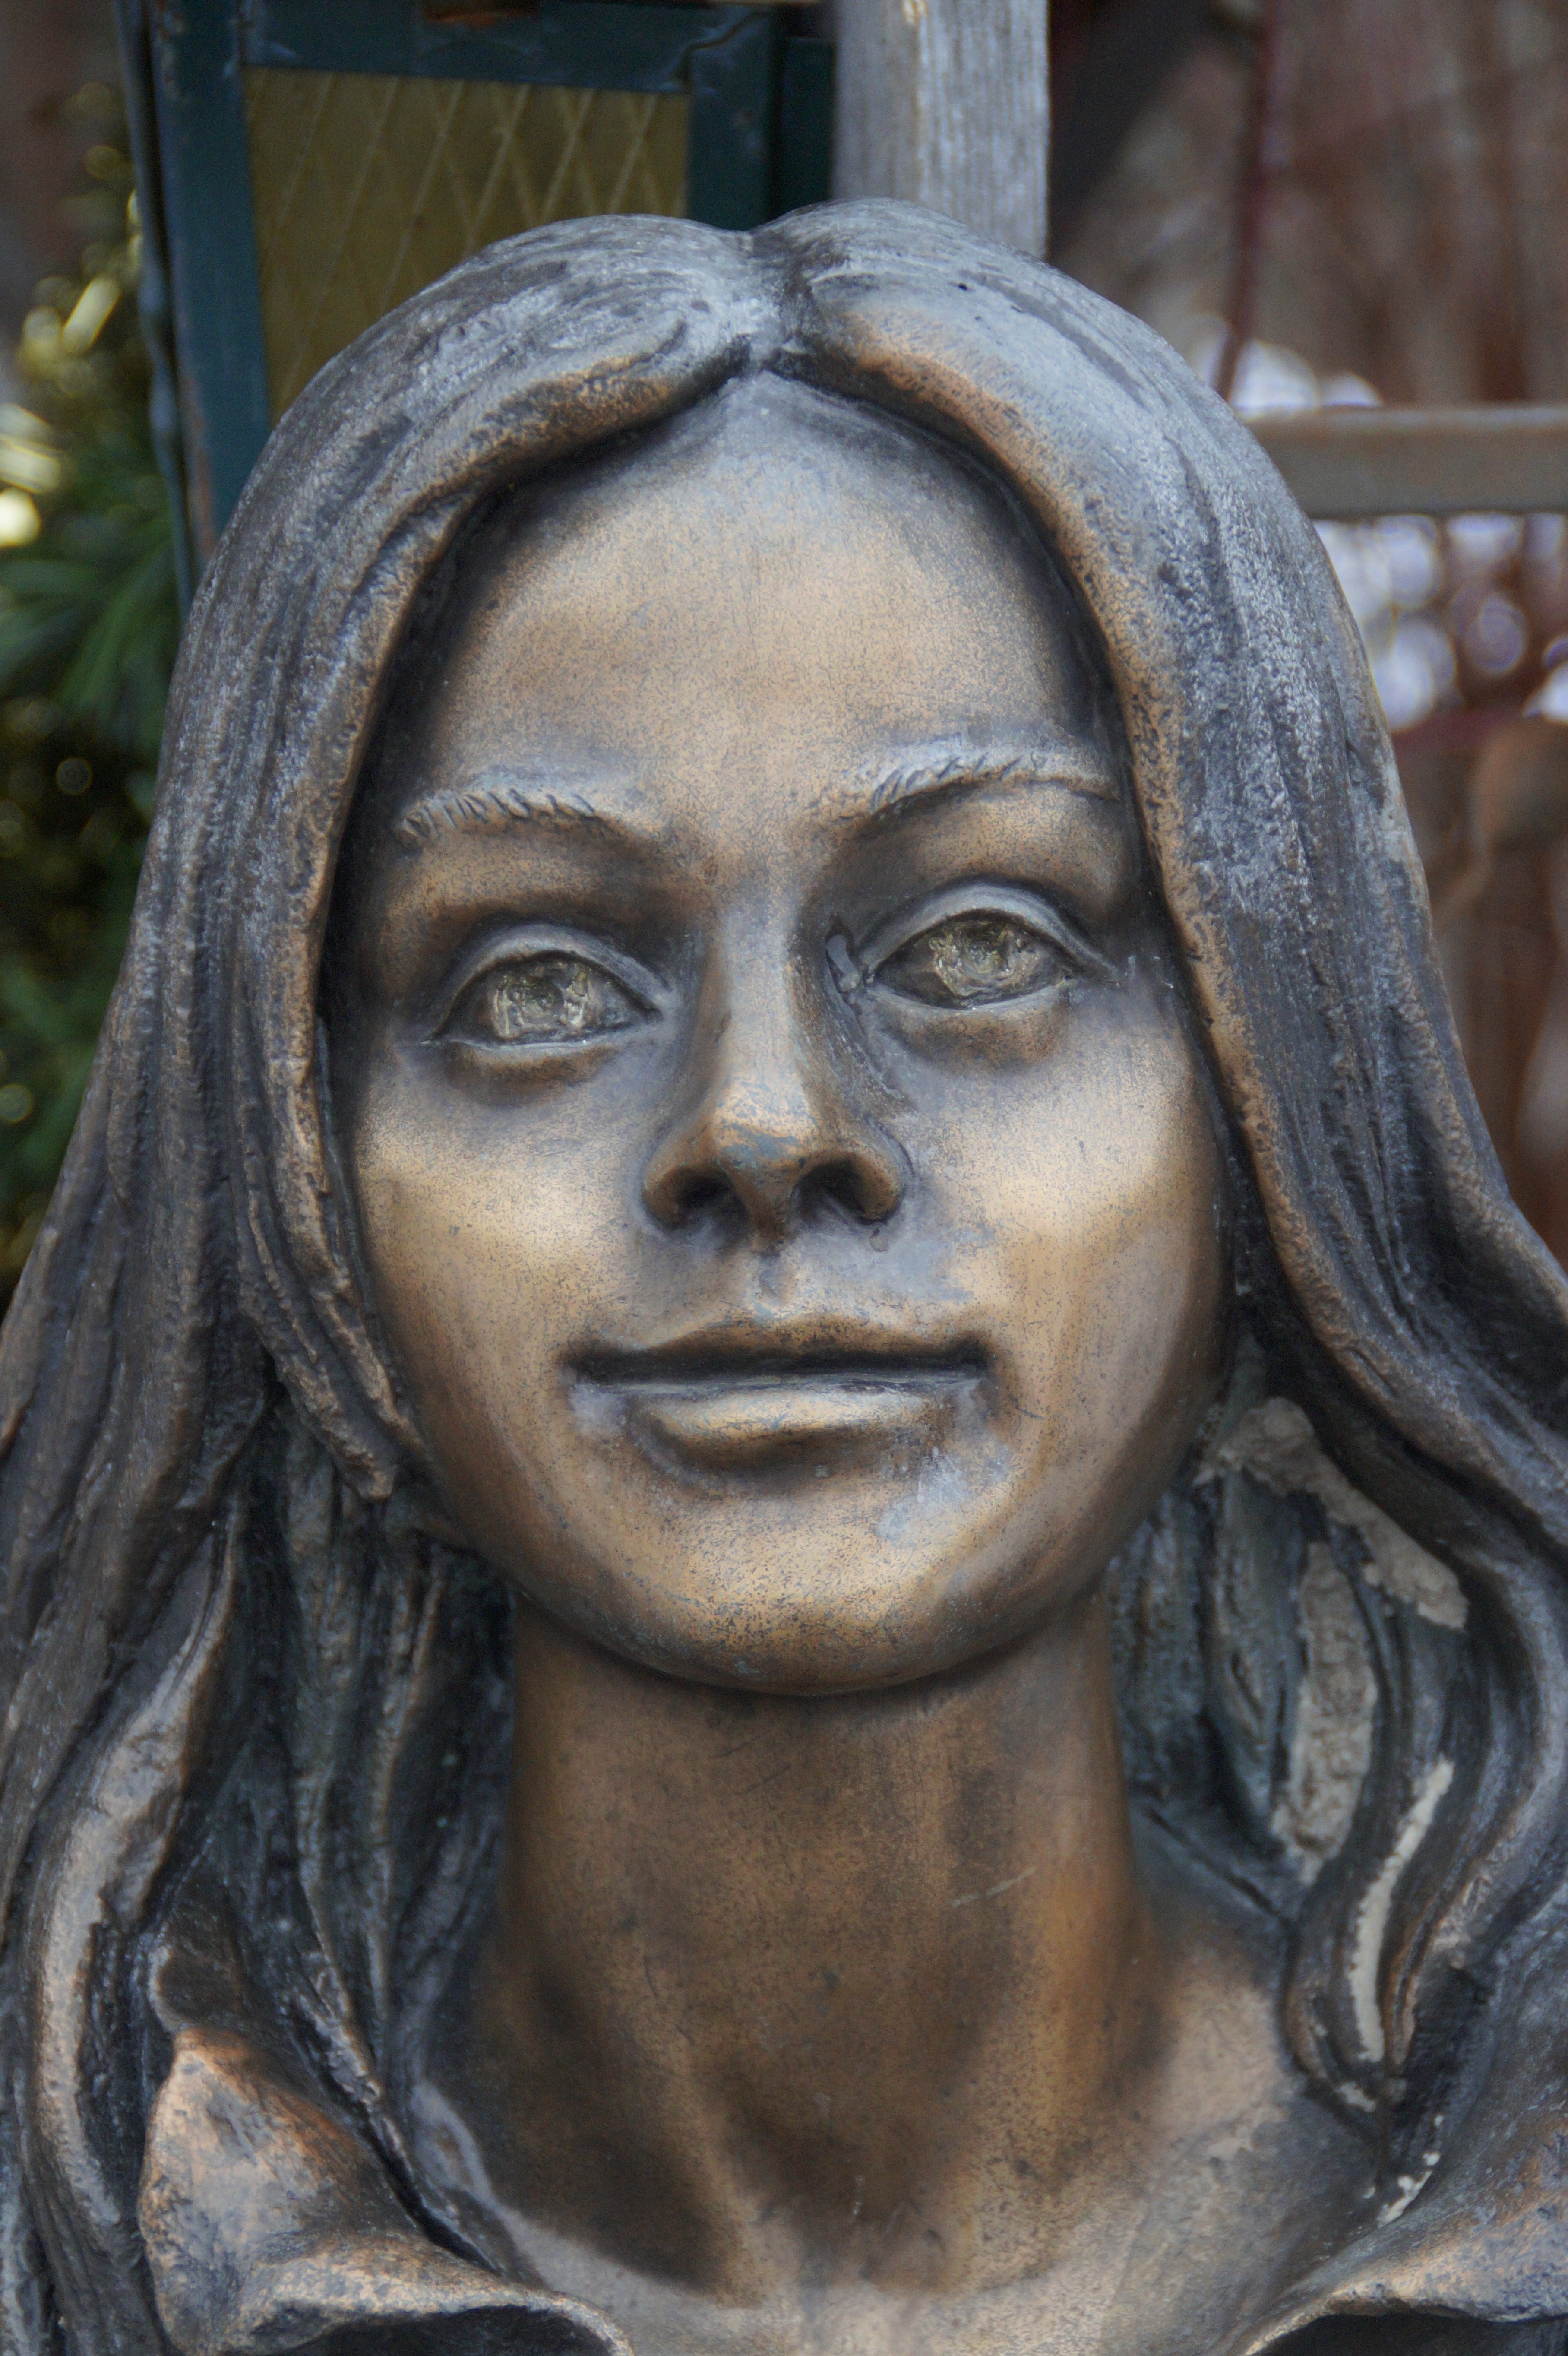
person, girl, woman, monument, statue, portrait, metal, human, face, sculpture, art, figure, temple, head, carving, young woman, ancient history